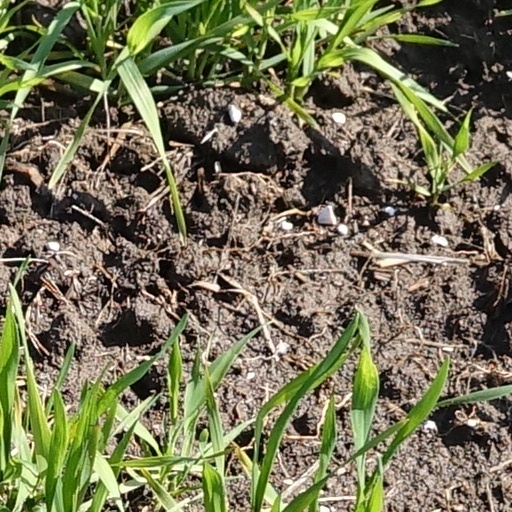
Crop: wheat